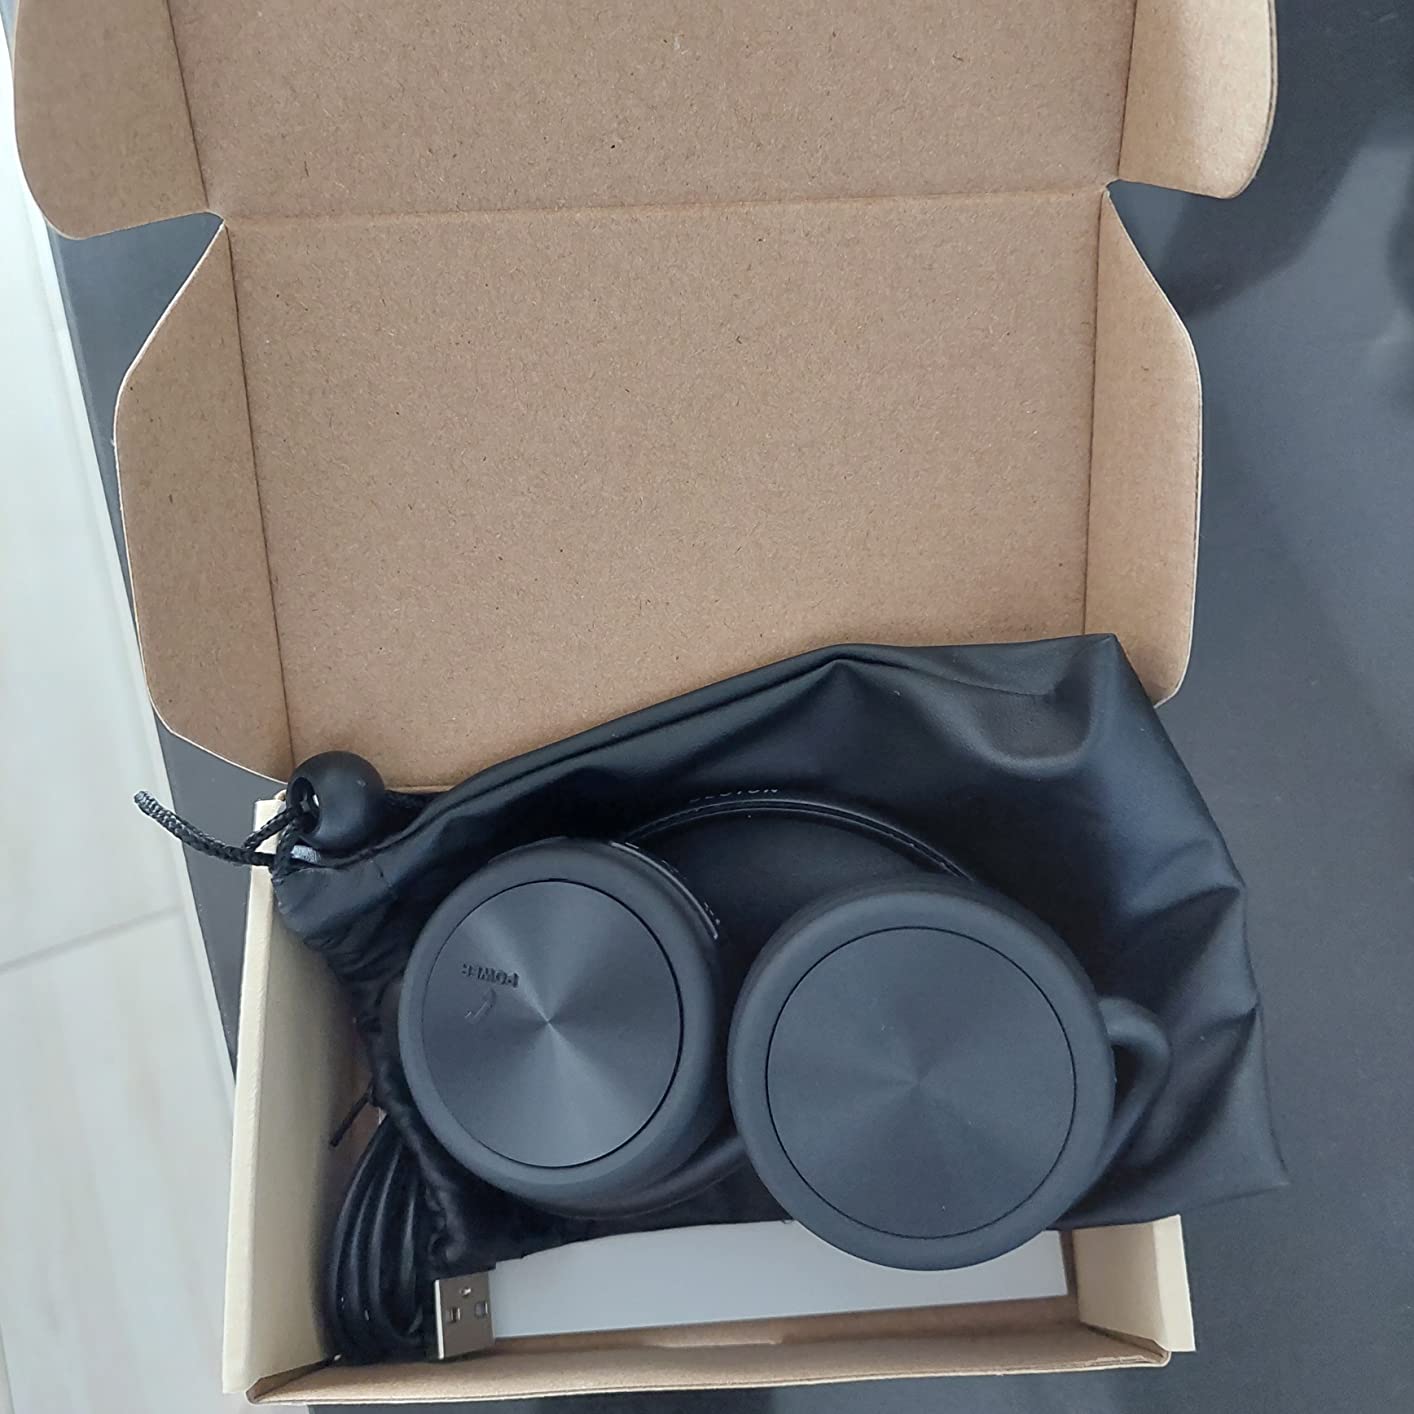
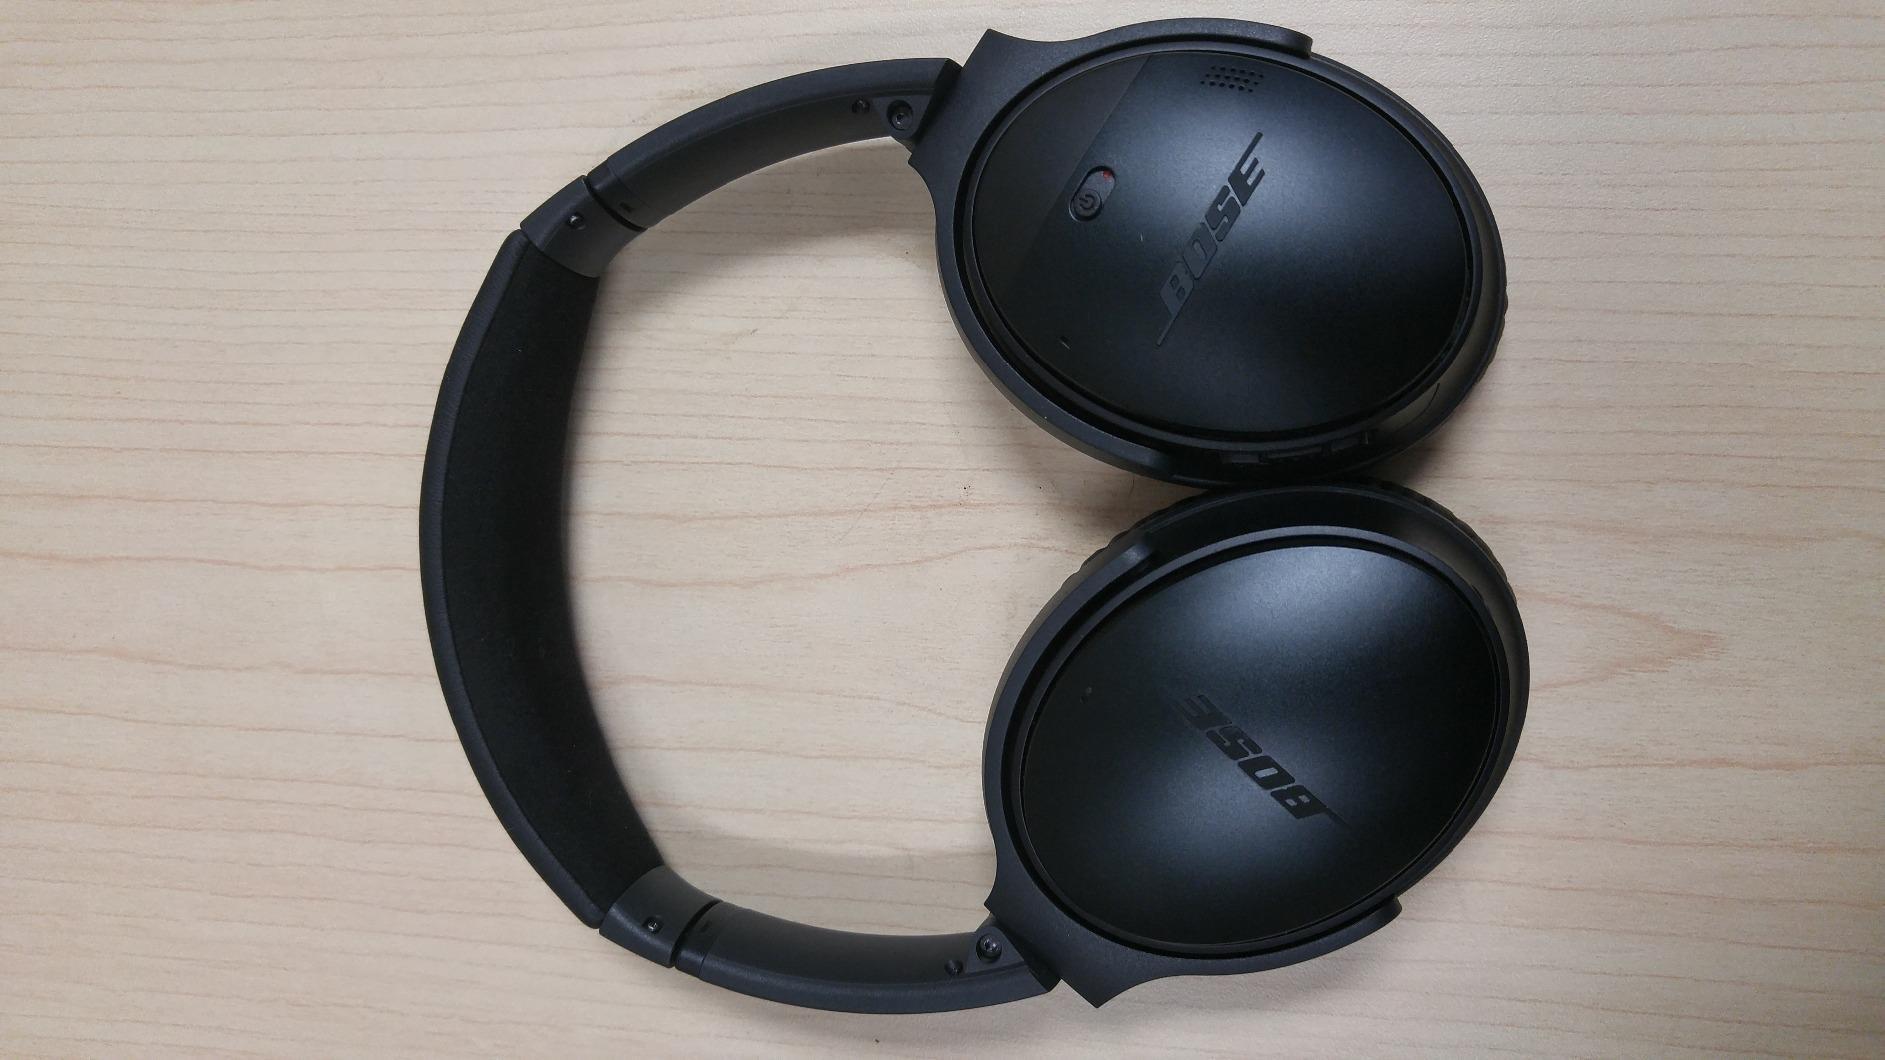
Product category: headphones
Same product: no